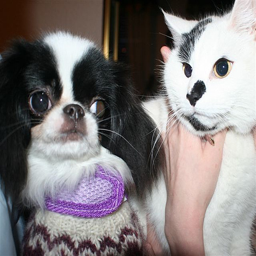
A dog wearing a sweater  next to a cat.
A dog and a cat sitting together calmly.
An adorable little dog and cat get petted by their owner.
A dog and cat sitting side by side.
A dog wearing a sweater and a cat being touched by a hand.